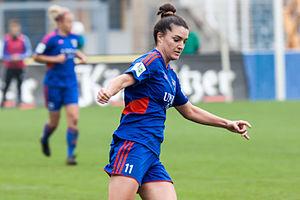
Christina Julien est une joueuse de football canadienne évoluant au poste d'attaquante. Elle est membre de l'Équipe du Canada de soccer féminin.